Liberdade street market

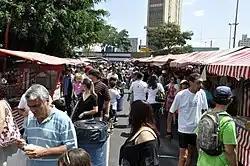
Liberdade street market entrance

The Liberdade Street Fair (Portuguese: "Feira de Arte e Artesanato da Liberdade" or "Feirinha da Liberdade") is an art and handicraft fair in the Liberdade district of São Paulo. This popular open air market began in 1975 and operates every Saturday and Sunday from 9 am to 6 pm near the Liberdade Metro station.